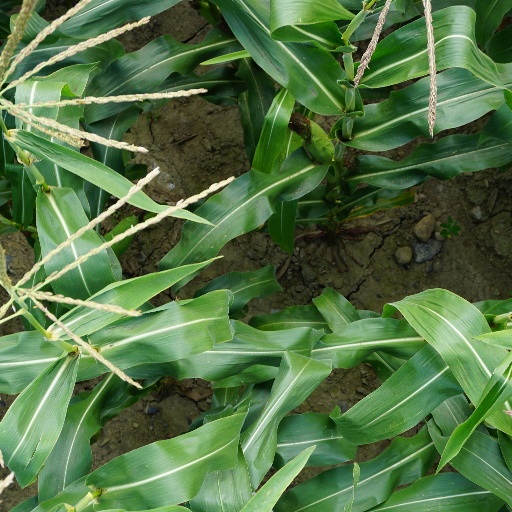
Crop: maize; corn